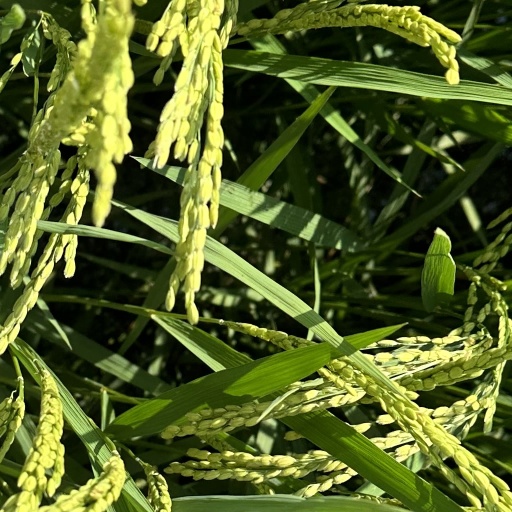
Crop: rice